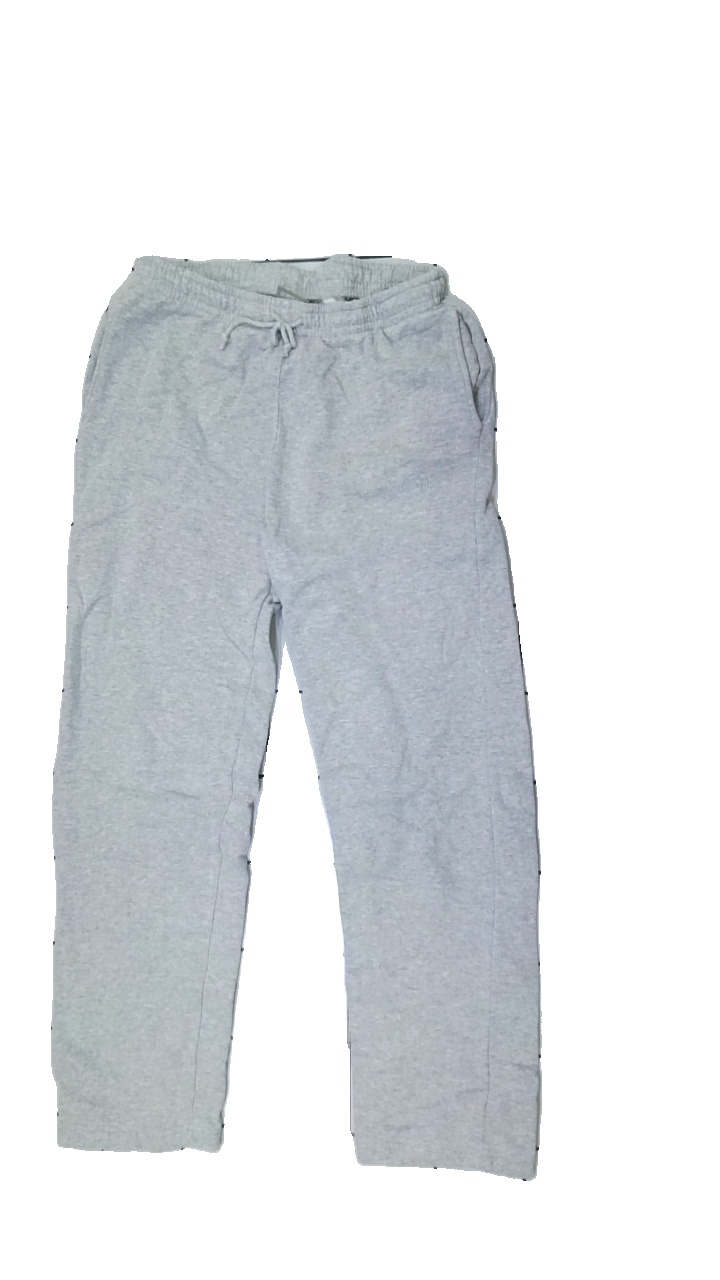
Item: Trousers (Unisex)
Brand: Northbrook
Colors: Grey
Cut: Regular
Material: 75% Cotton 25% Polyester
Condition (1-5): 2
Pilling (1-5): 2
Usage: Export
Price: <50